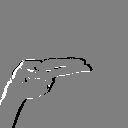
ASL letter: h